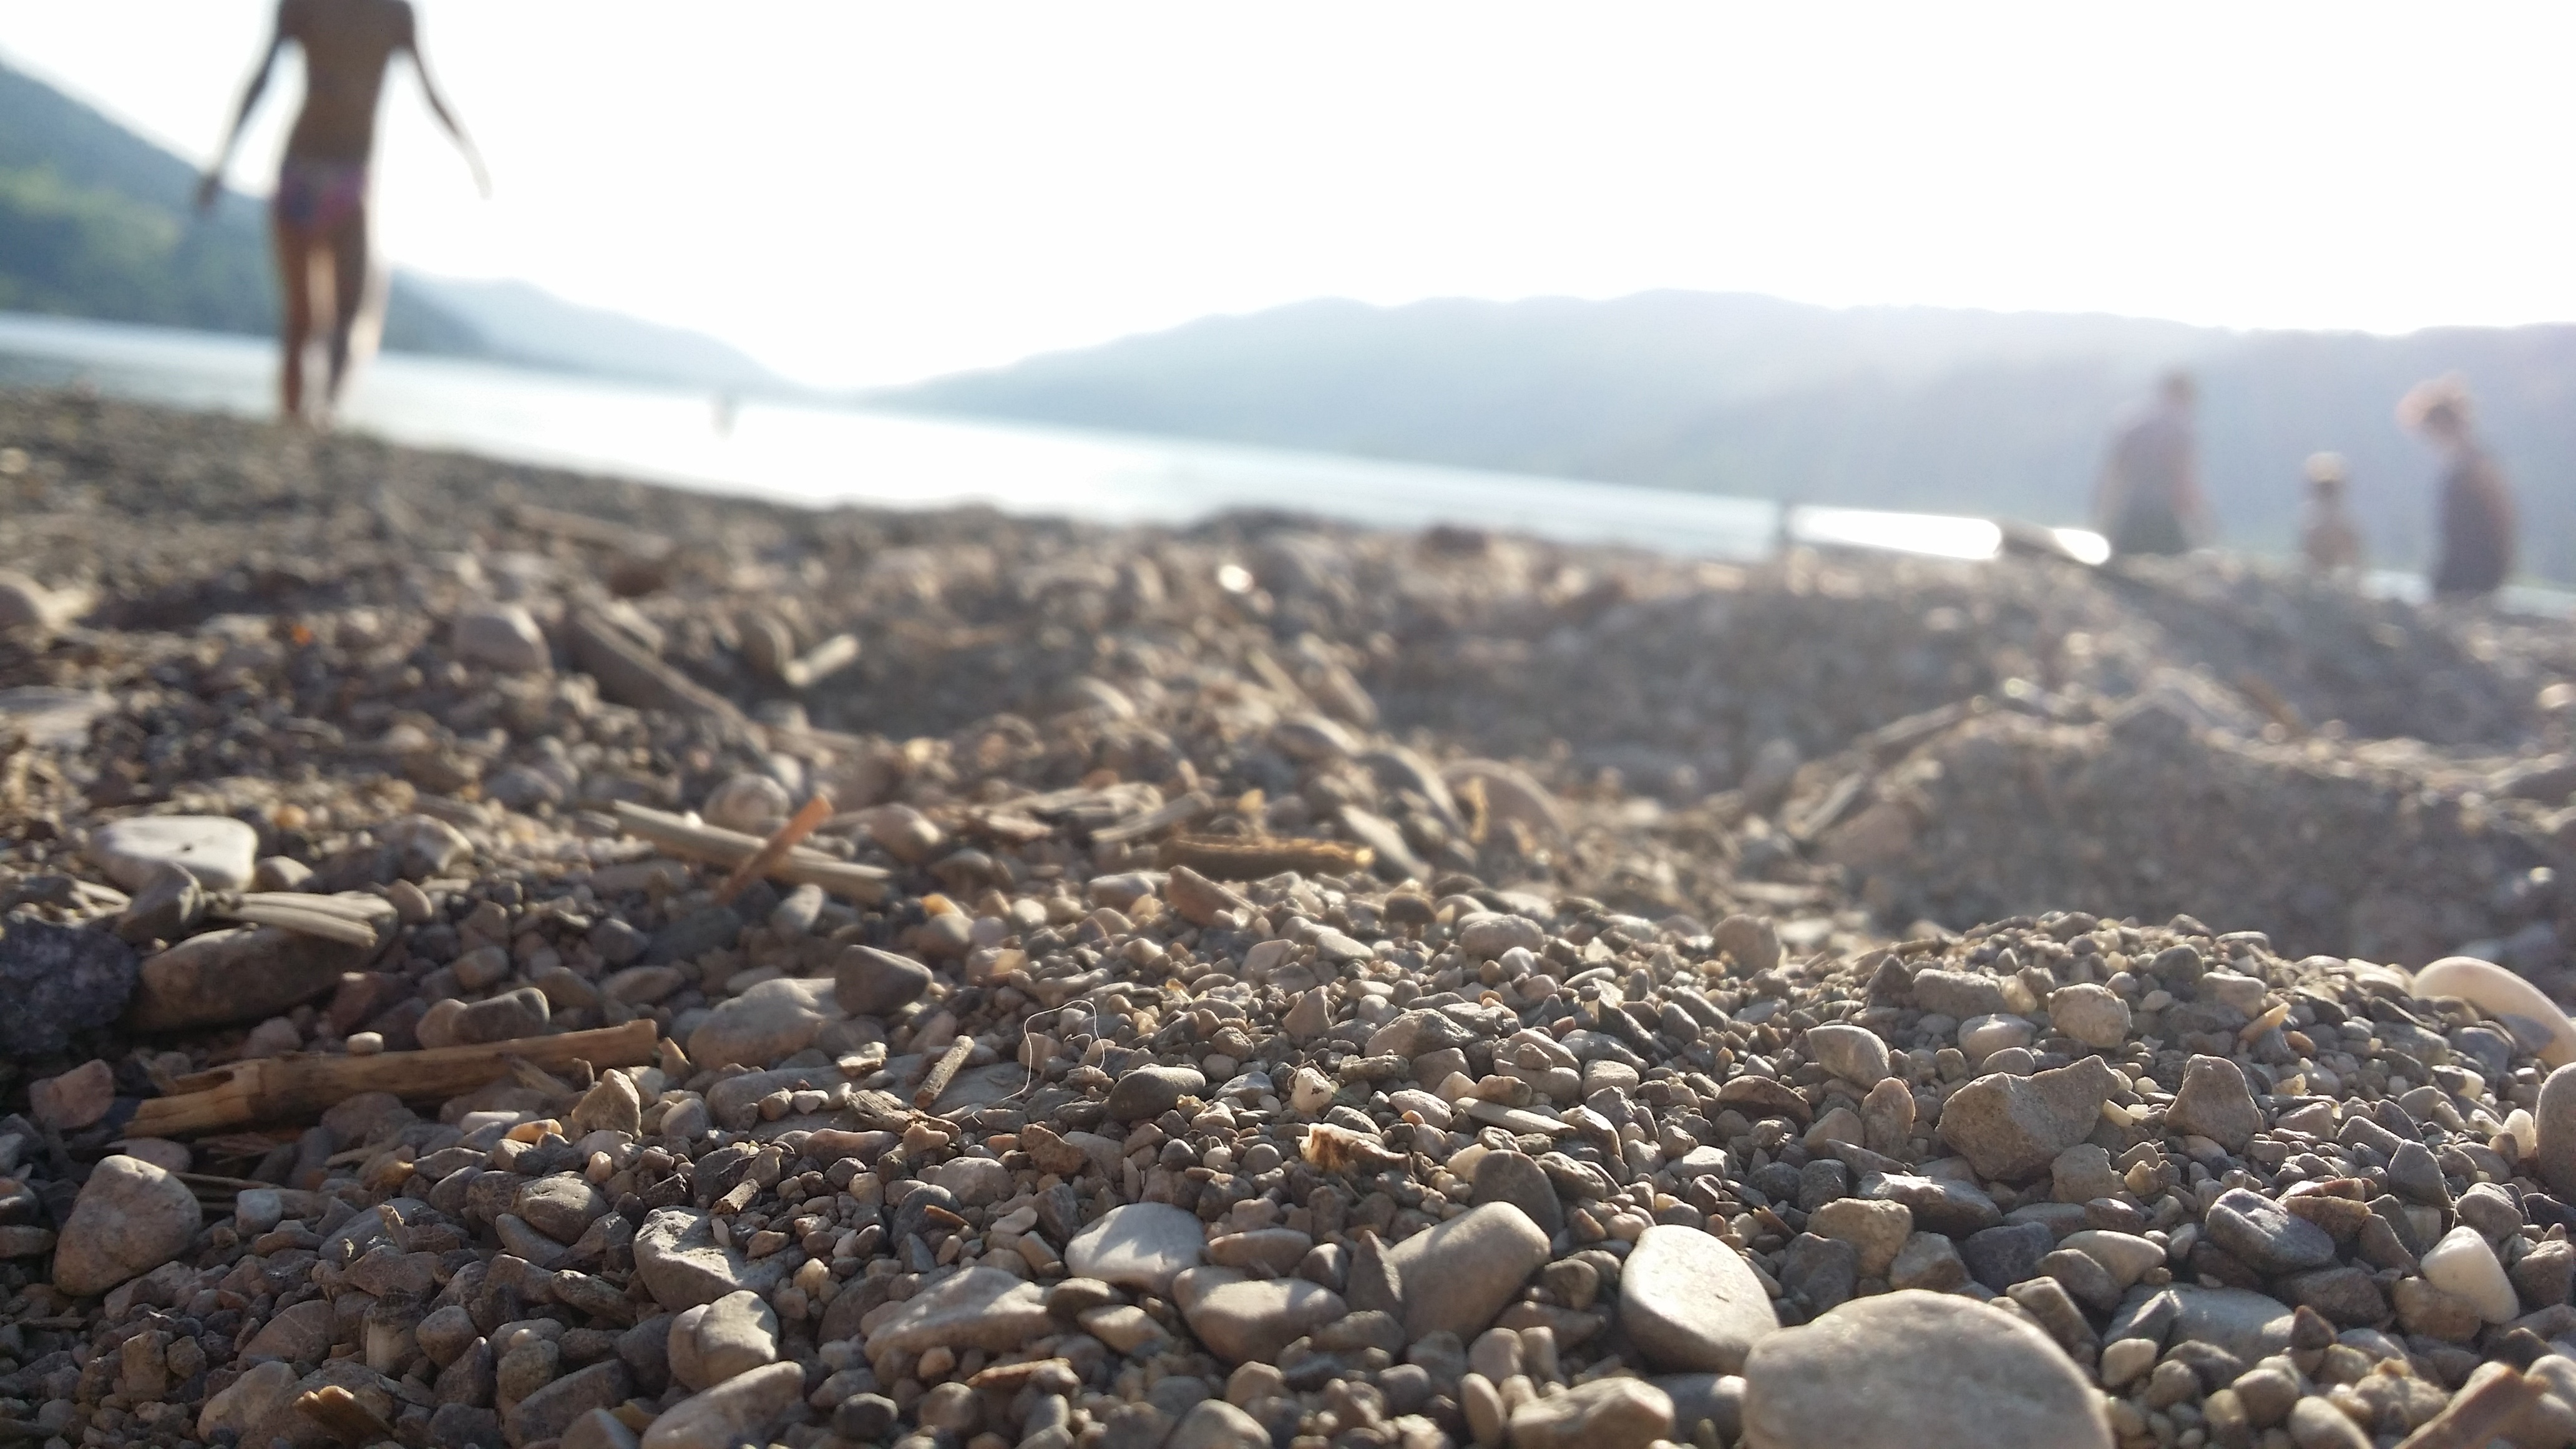
sand, soil, material, rubble, gravel, waste